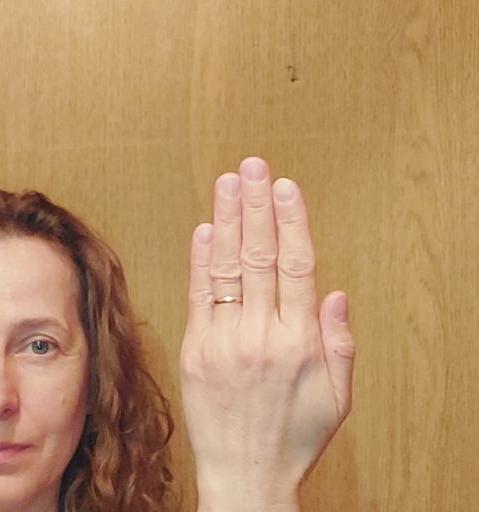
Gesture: stop_inverted